Beauvais astronomical clock

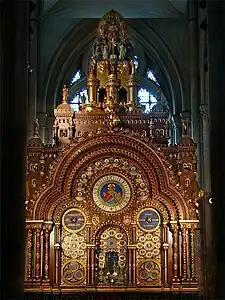
Beauvais Astronomical Clock

The Beauvais Astronomical Clock is a nineteenth-century astronomical clock in Beauvais Cathedral in northern France.